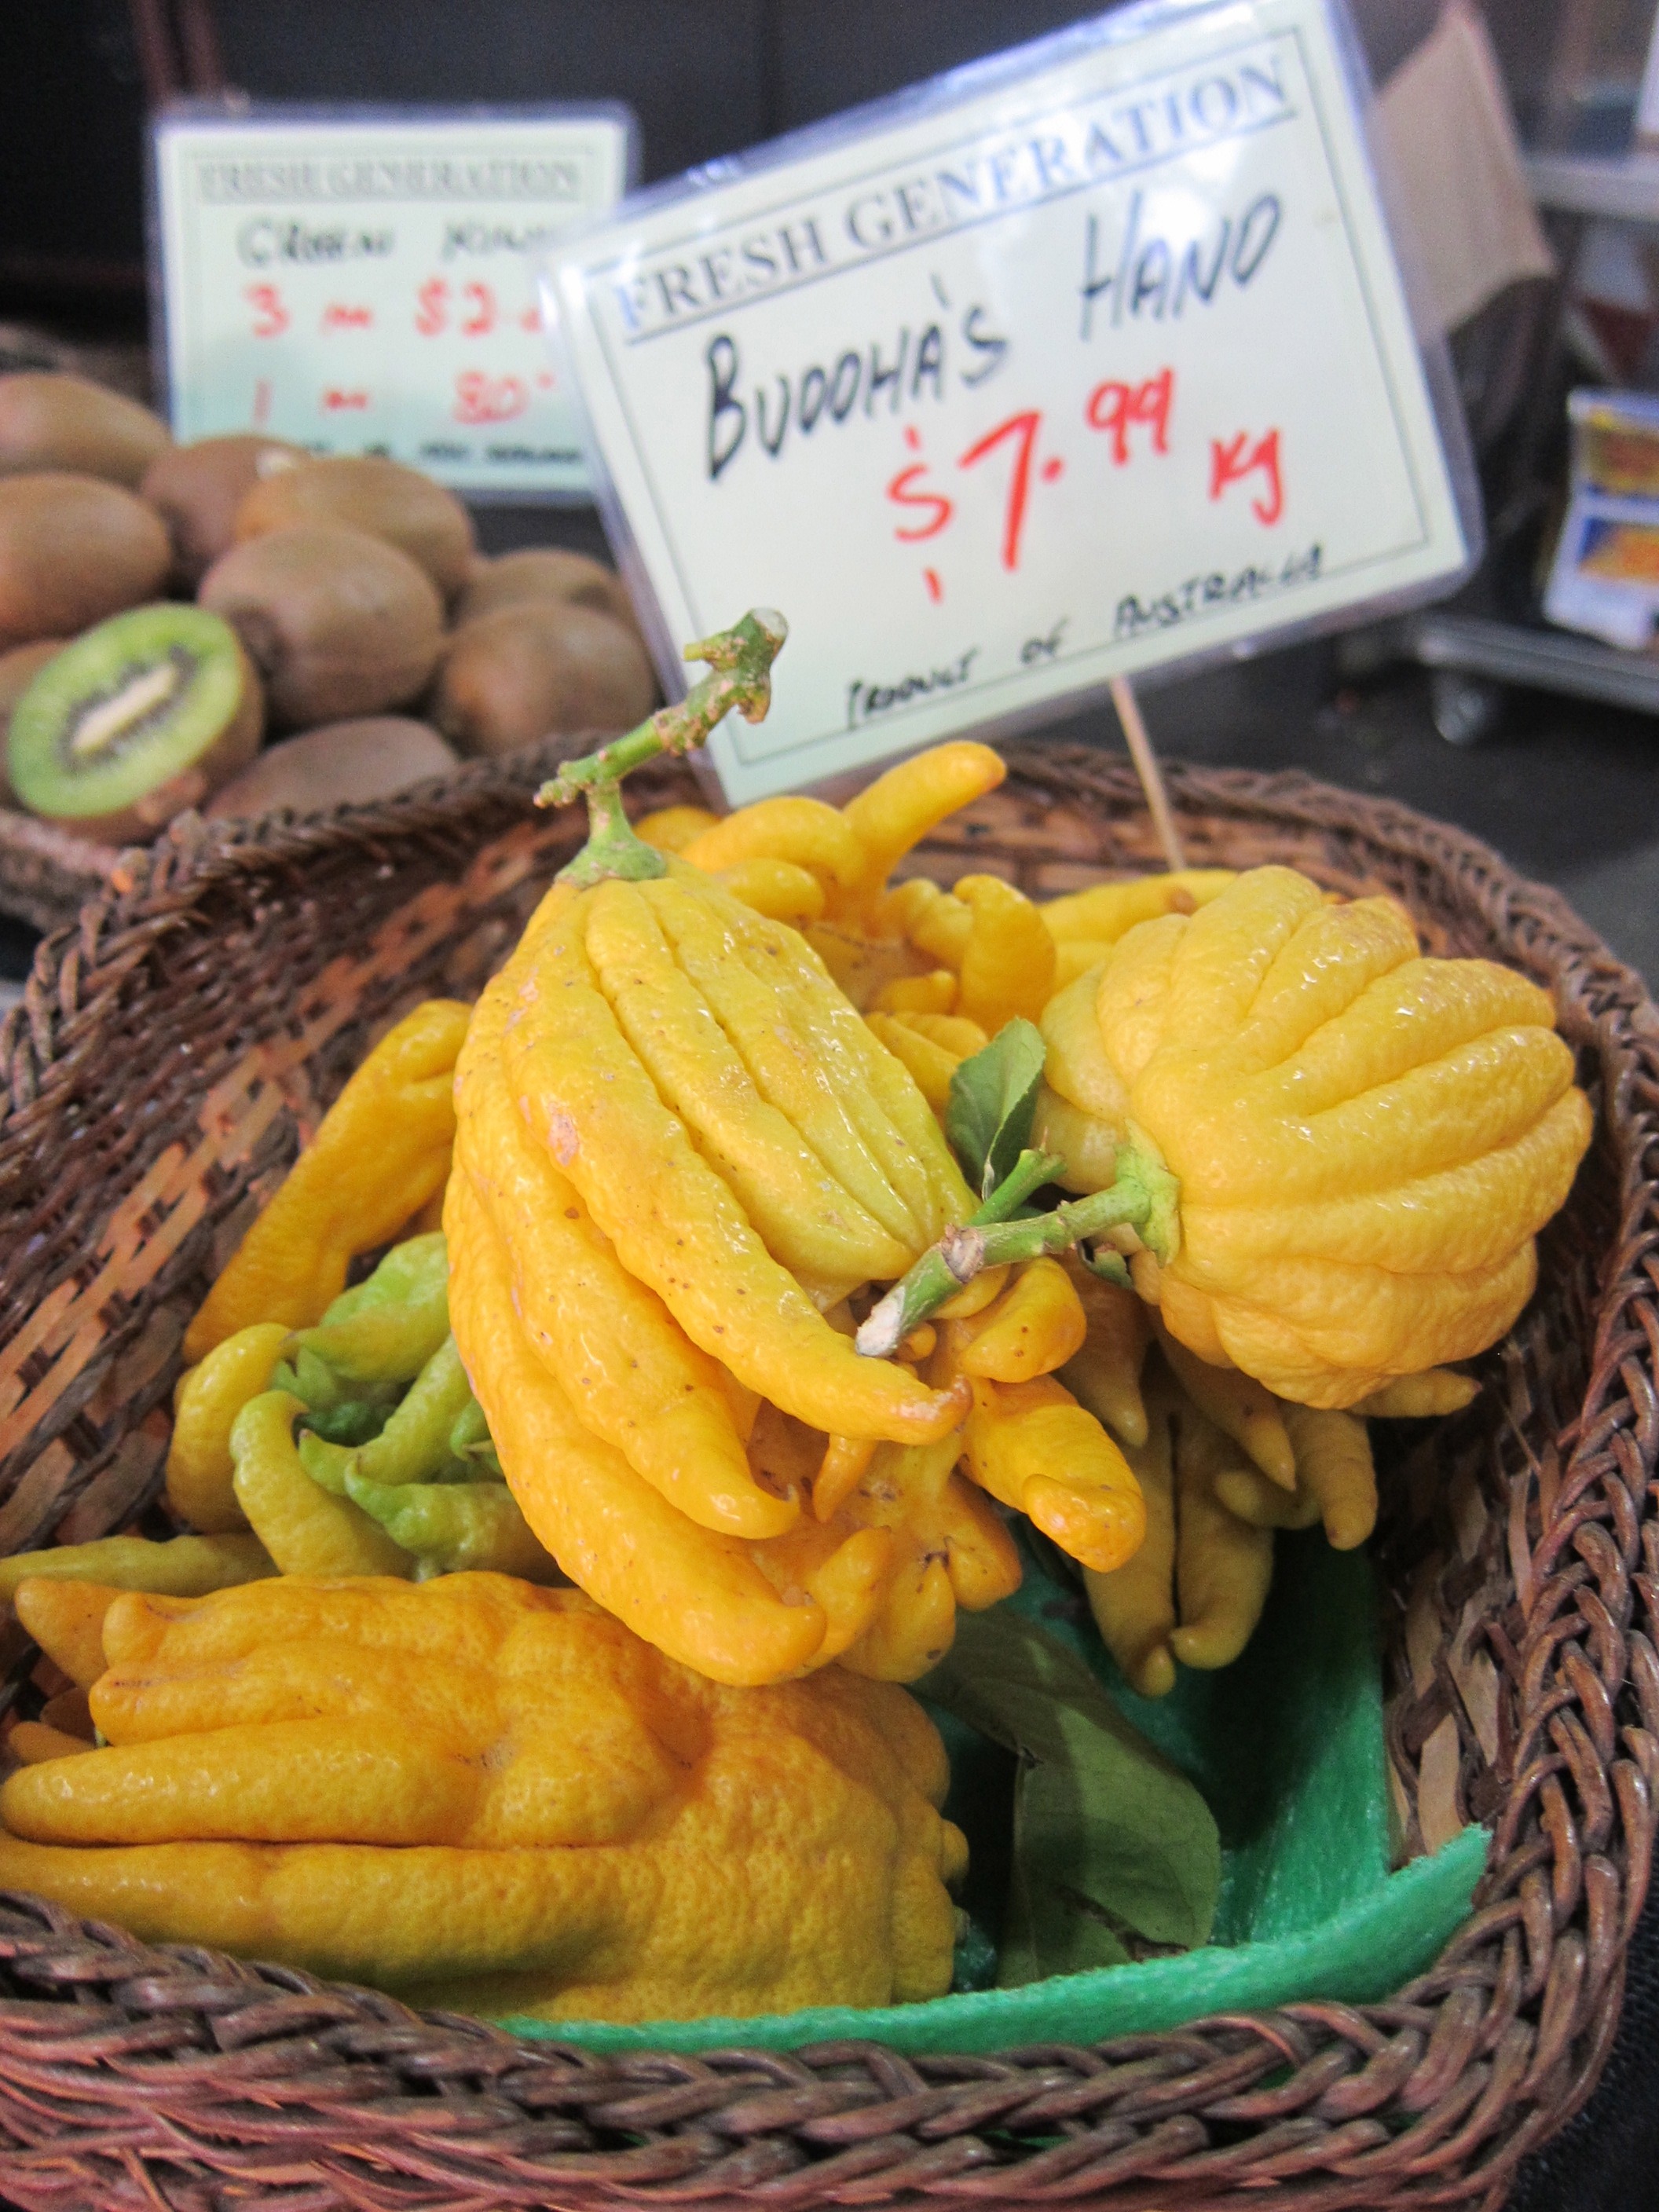
fruit, dish, meal, food, produce, vegetable, breakfast, cuisine, asian food, australia, junk food, buddha's hand, citrus medica, fingered citron